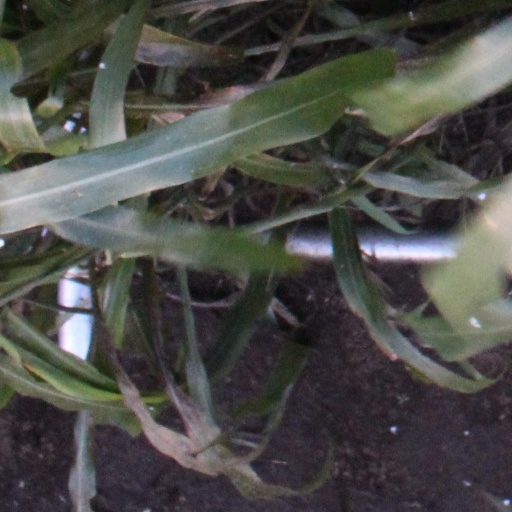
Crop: sorghum